22nd Massachusetts Infantry Regiment

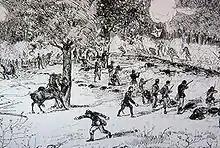
From their regimental history, a sketch of the 22nd Massachusetts, flanked on both sides and beginning to retreat at the Battle of Gaines' Mill

Major General George B. McClellan, commanding the Army of the Potomac, determined to take the Confederate capital of Richmond via the Virginia Peninsula. This unexpected move would, in theory, allow McClellan's army to move quickly up the peninsula rather than fighting through Northern Virginia. During March 1862, the Army of the Potomac was gradually transferred by water to Fortress Monroe at the end of the Virginia Peninsula. On March 10, 1862, the 22nd left their winter camp and were shipped to Fortress Monroe. By April 4, the regiment began to advance, along with many other elements of the Army of the Potomac, up the peninsula.